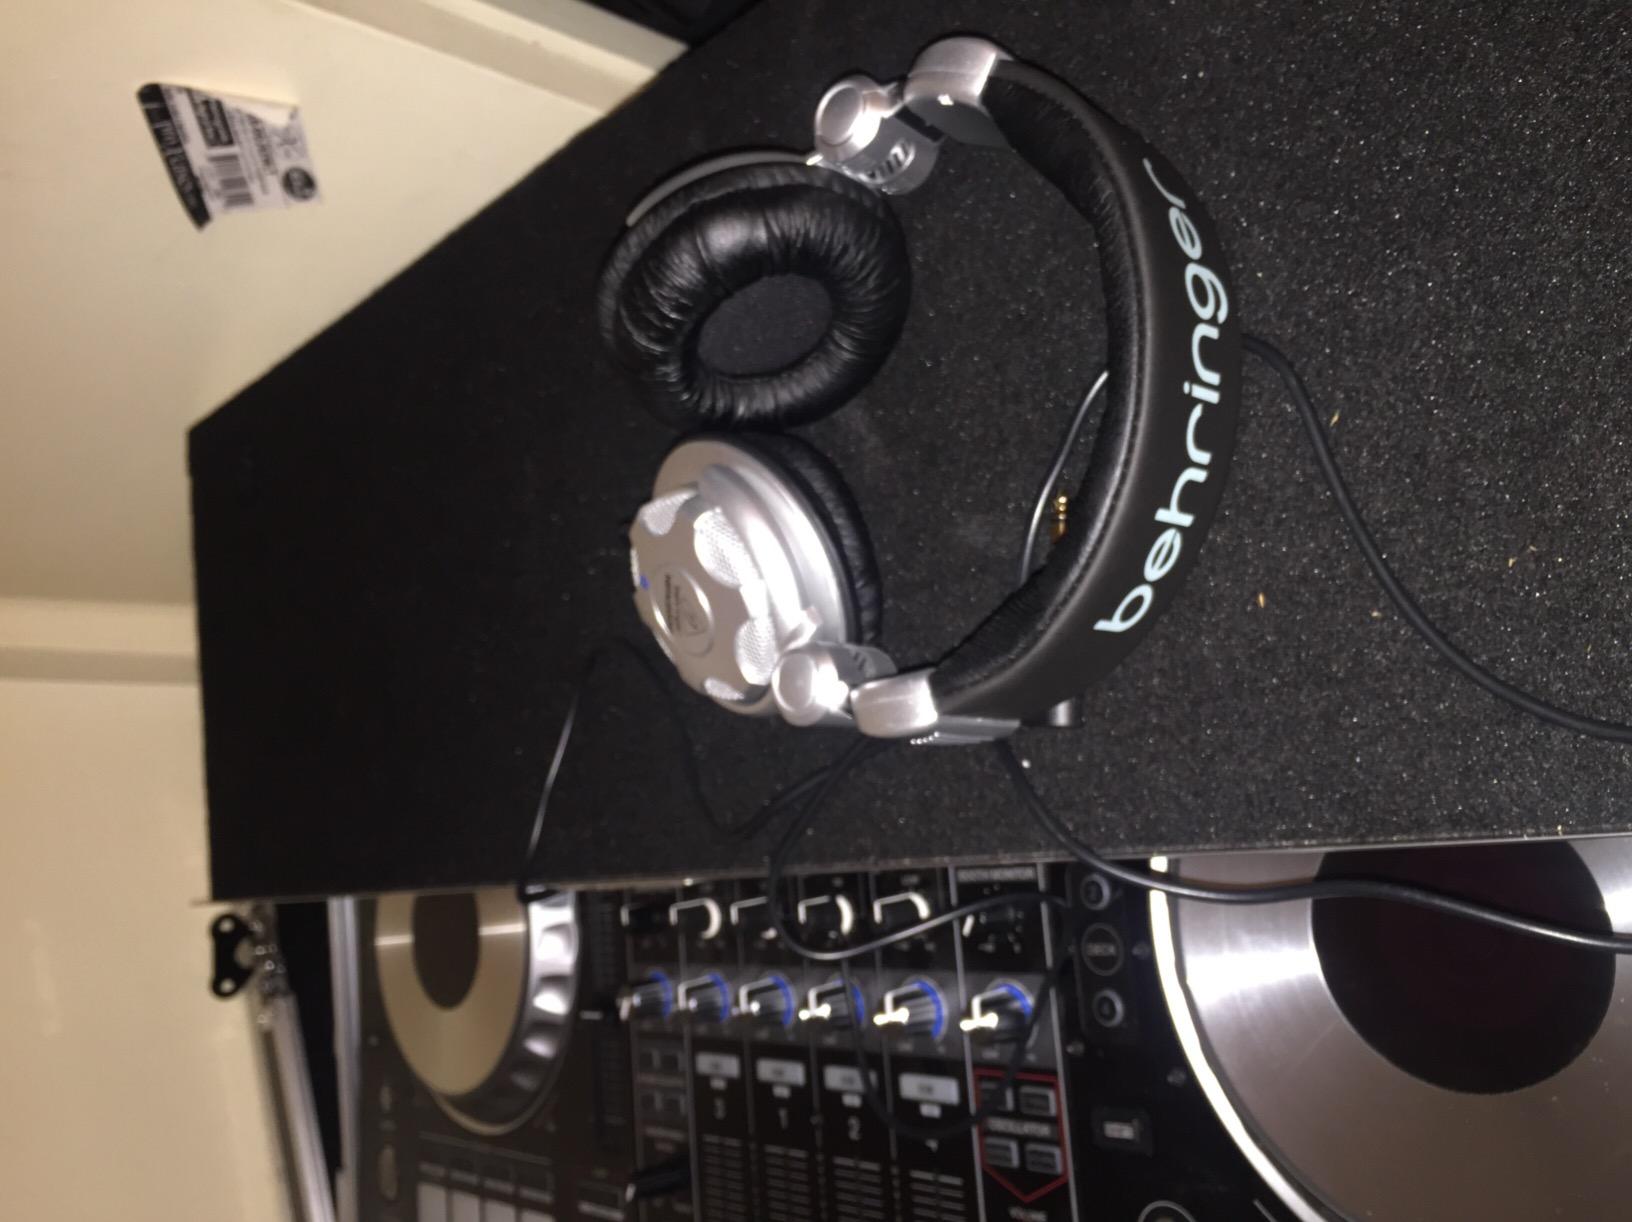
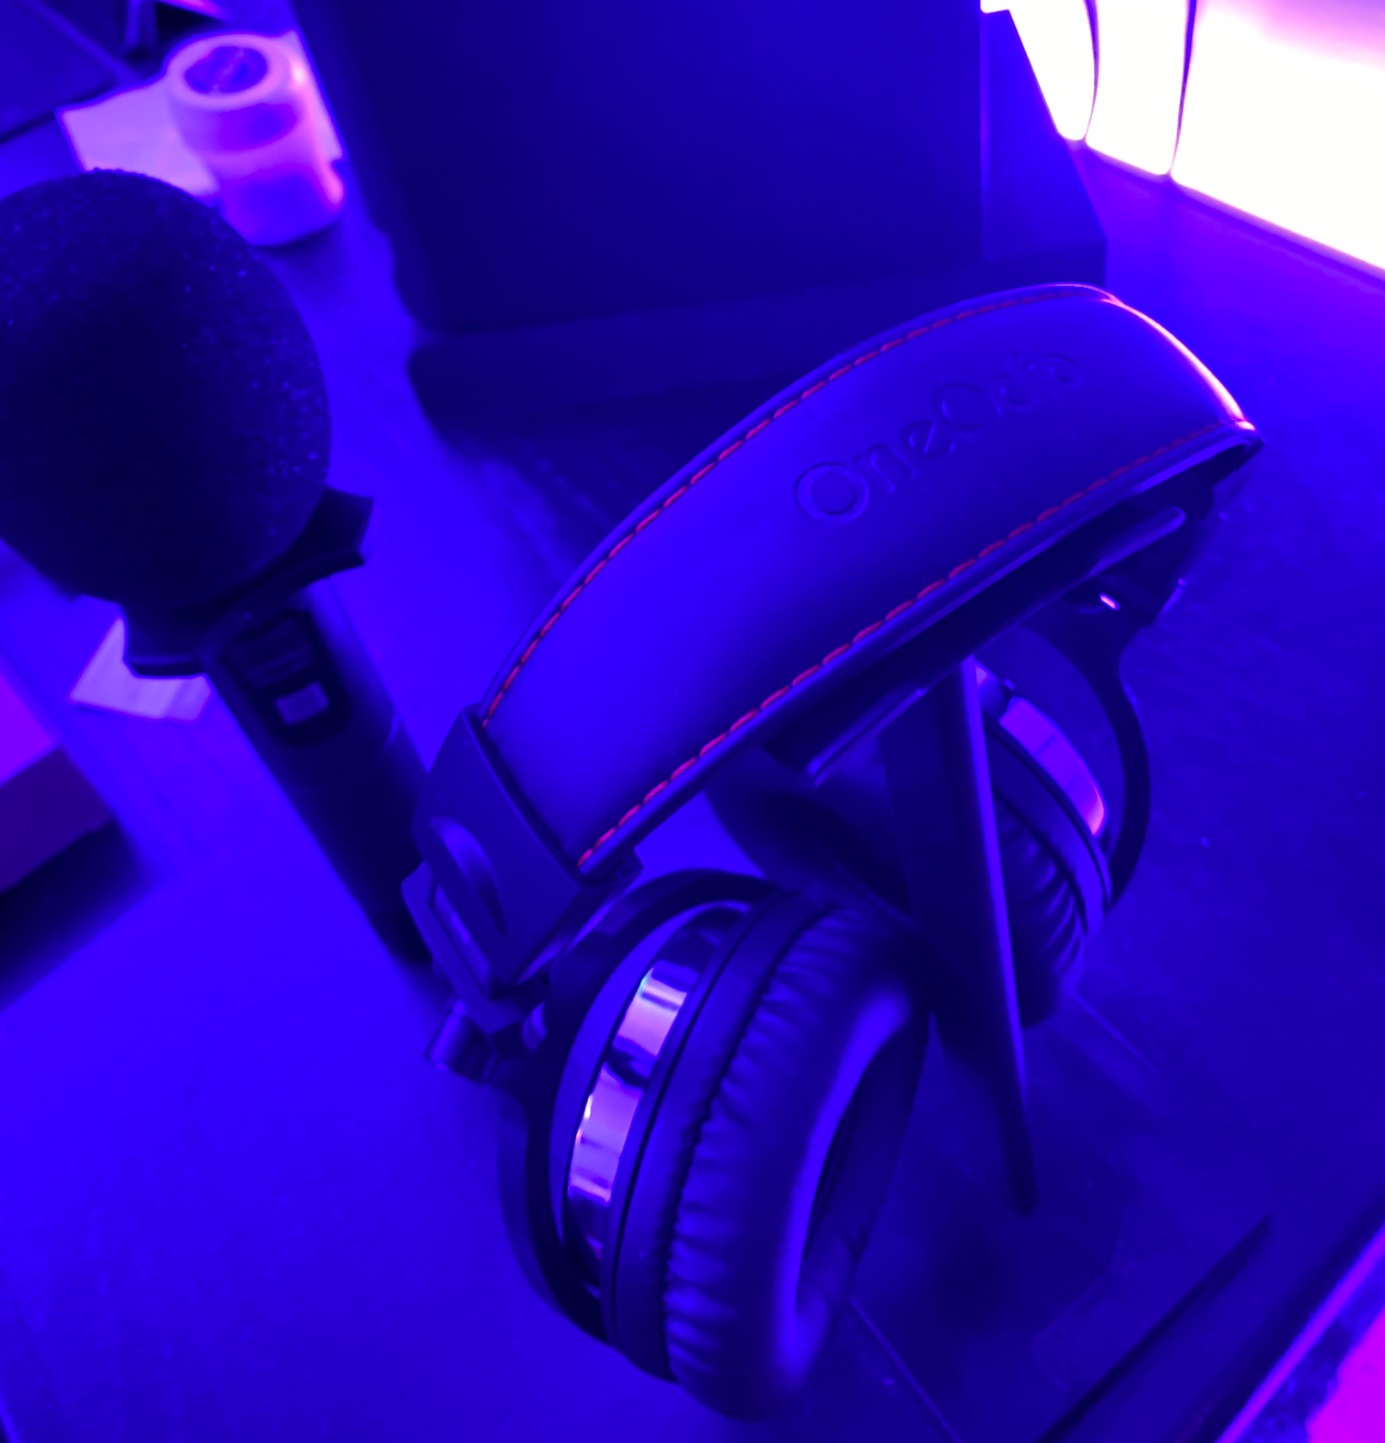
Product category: headphones
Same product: no